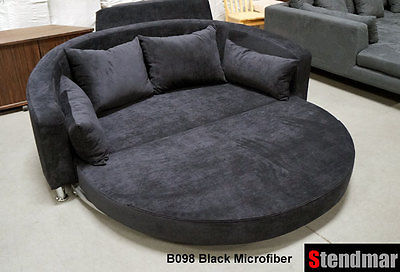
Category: sofa